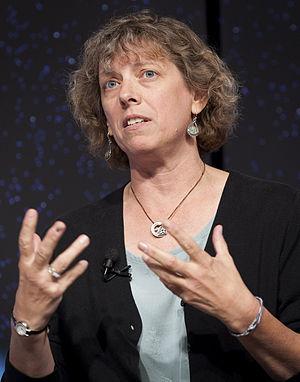
Heidi B. Hammel est une planétologue spécialiste de Neptune et Uranus. Elle est vice-présidente exécutive de l'Association of Universities for Research in Astronomy. En 2002, elle est lauréate de la Carl Sagan Medal qui récompense les scientifiques dont les communications au public ont permis d'améliorer la connaissance par le public des planètes. En 2003, elle est classée par le magazine Discover parmi les 50 femmes les plus importantes en sciences.